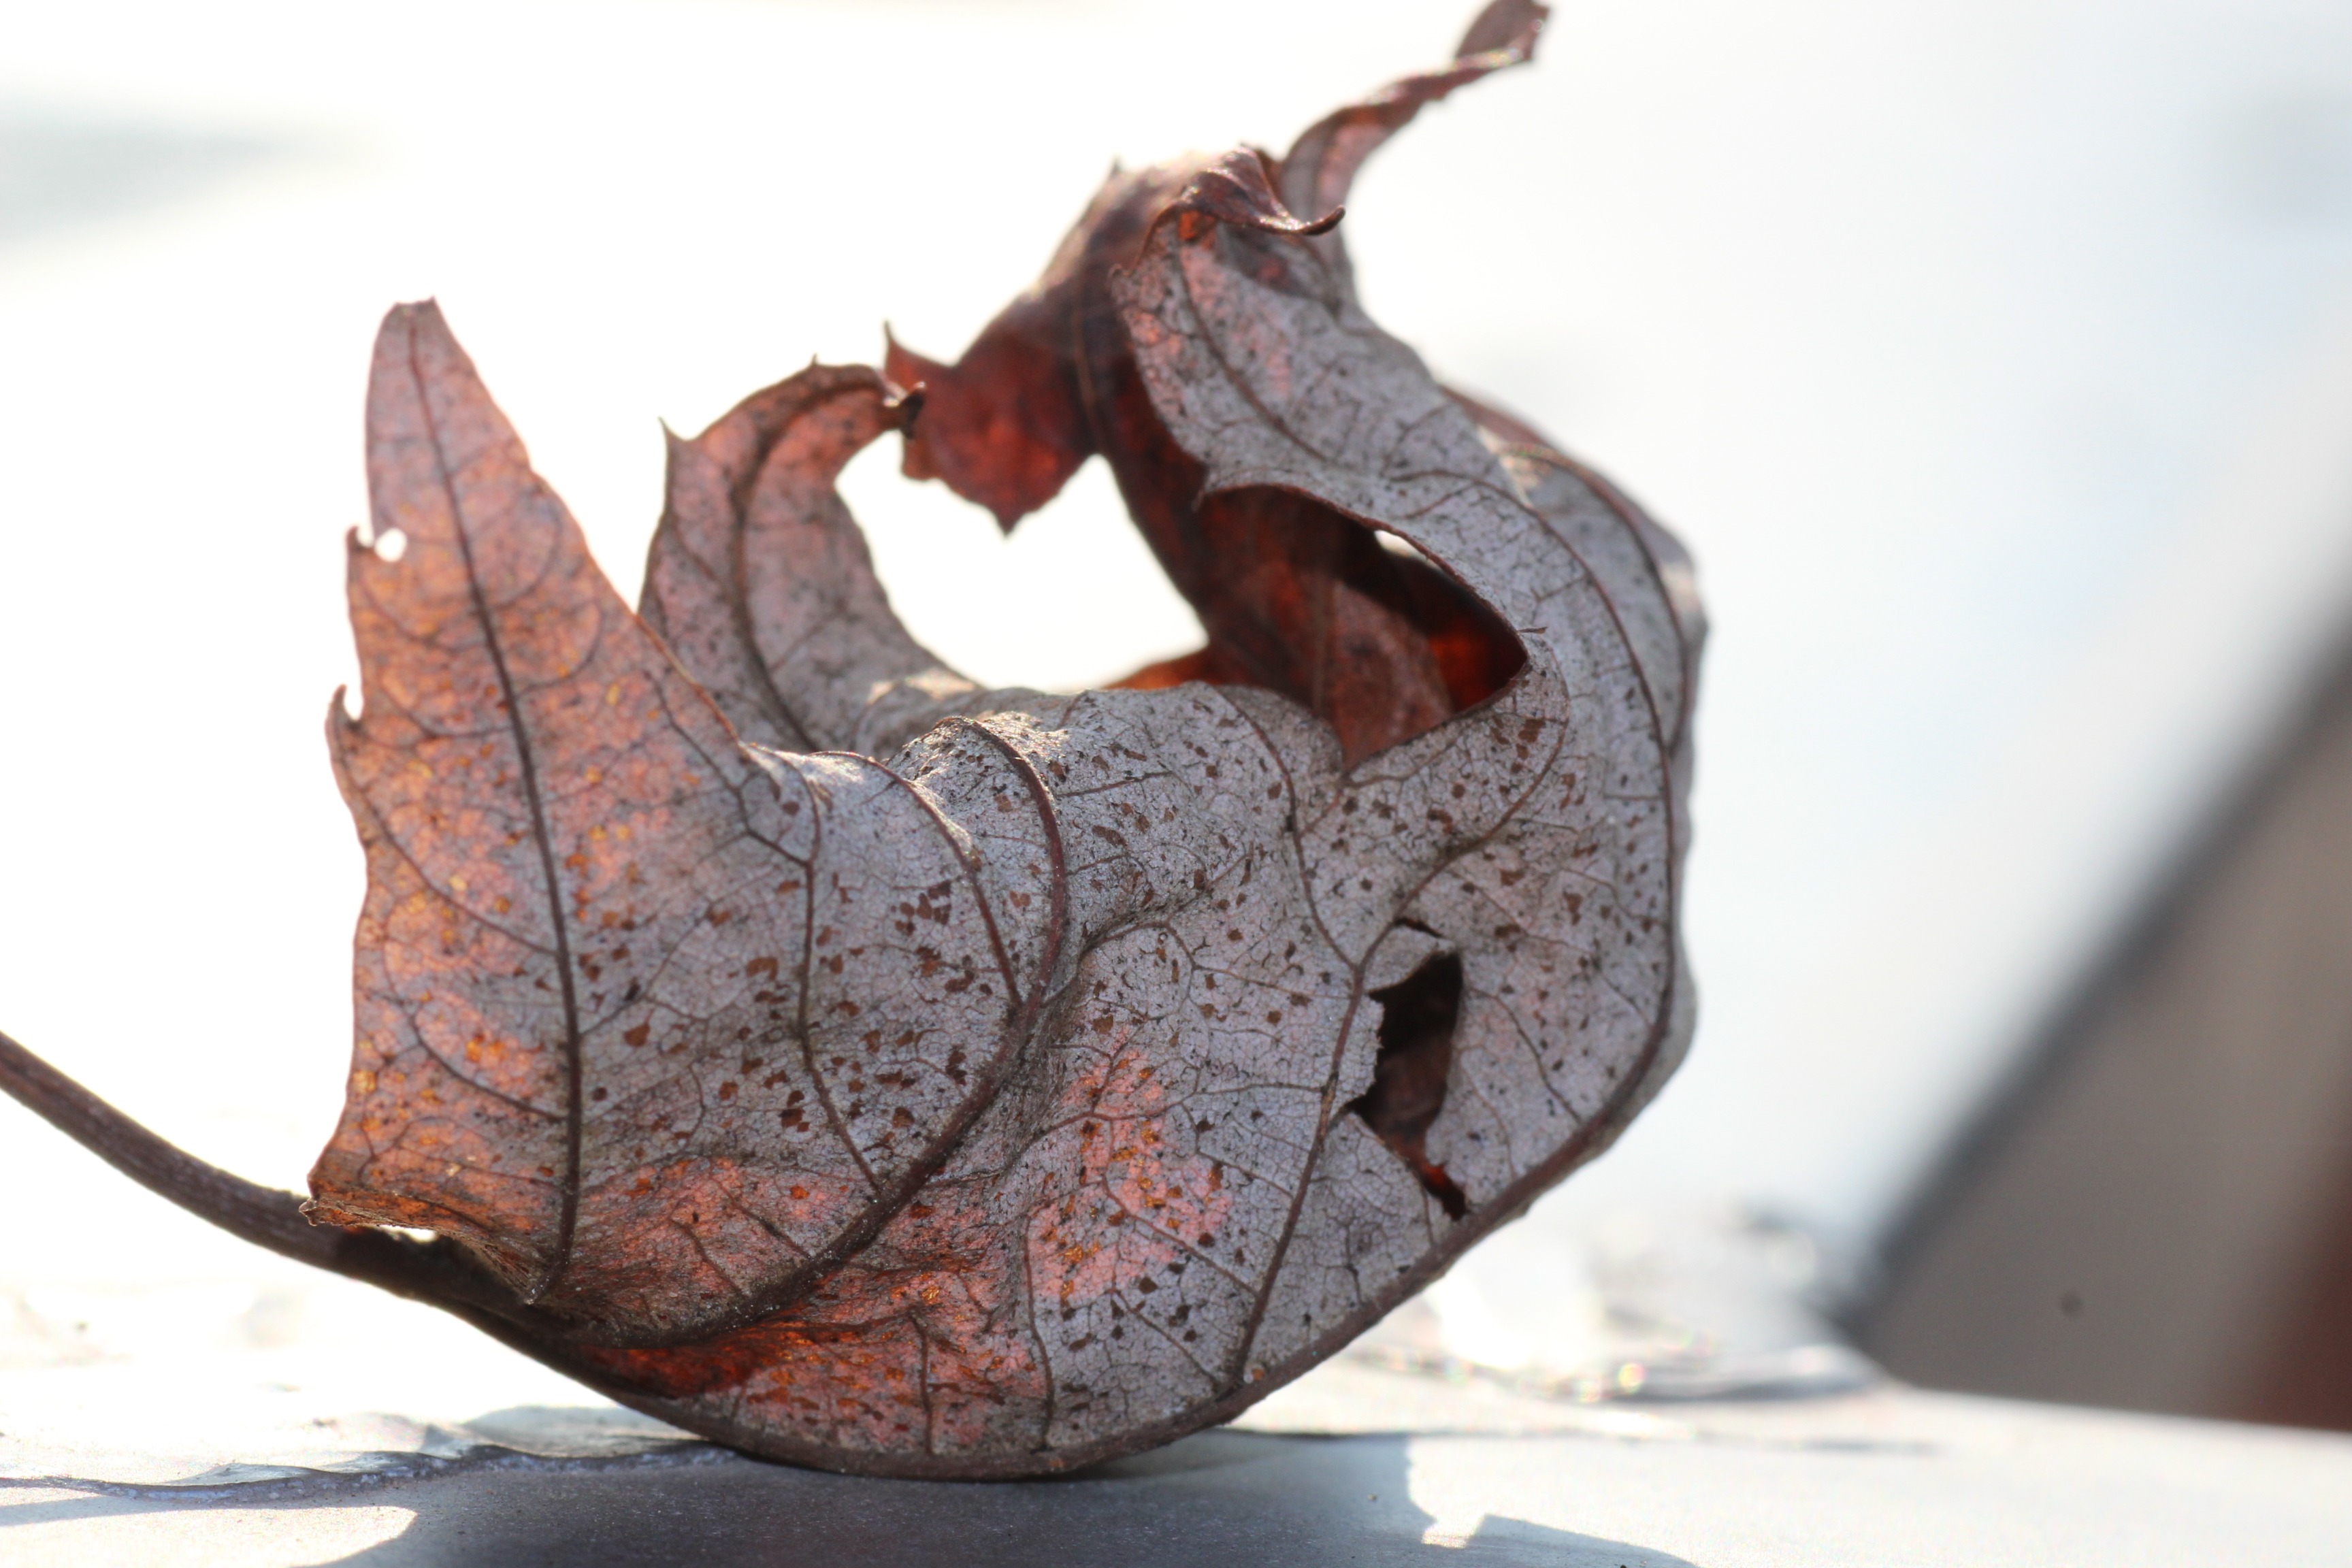
wood, leaf, wall, horn, autumn, colorful, sculpture, art, transience, carving, wither